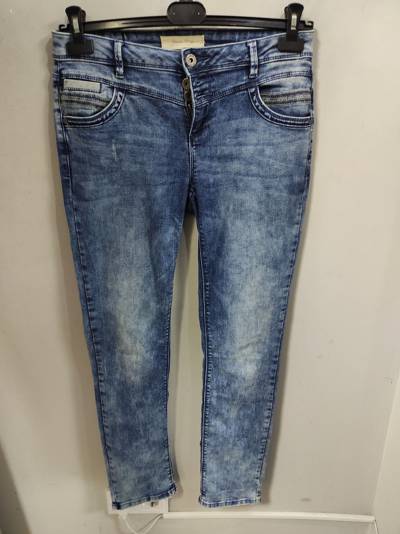
Waste category: clothes